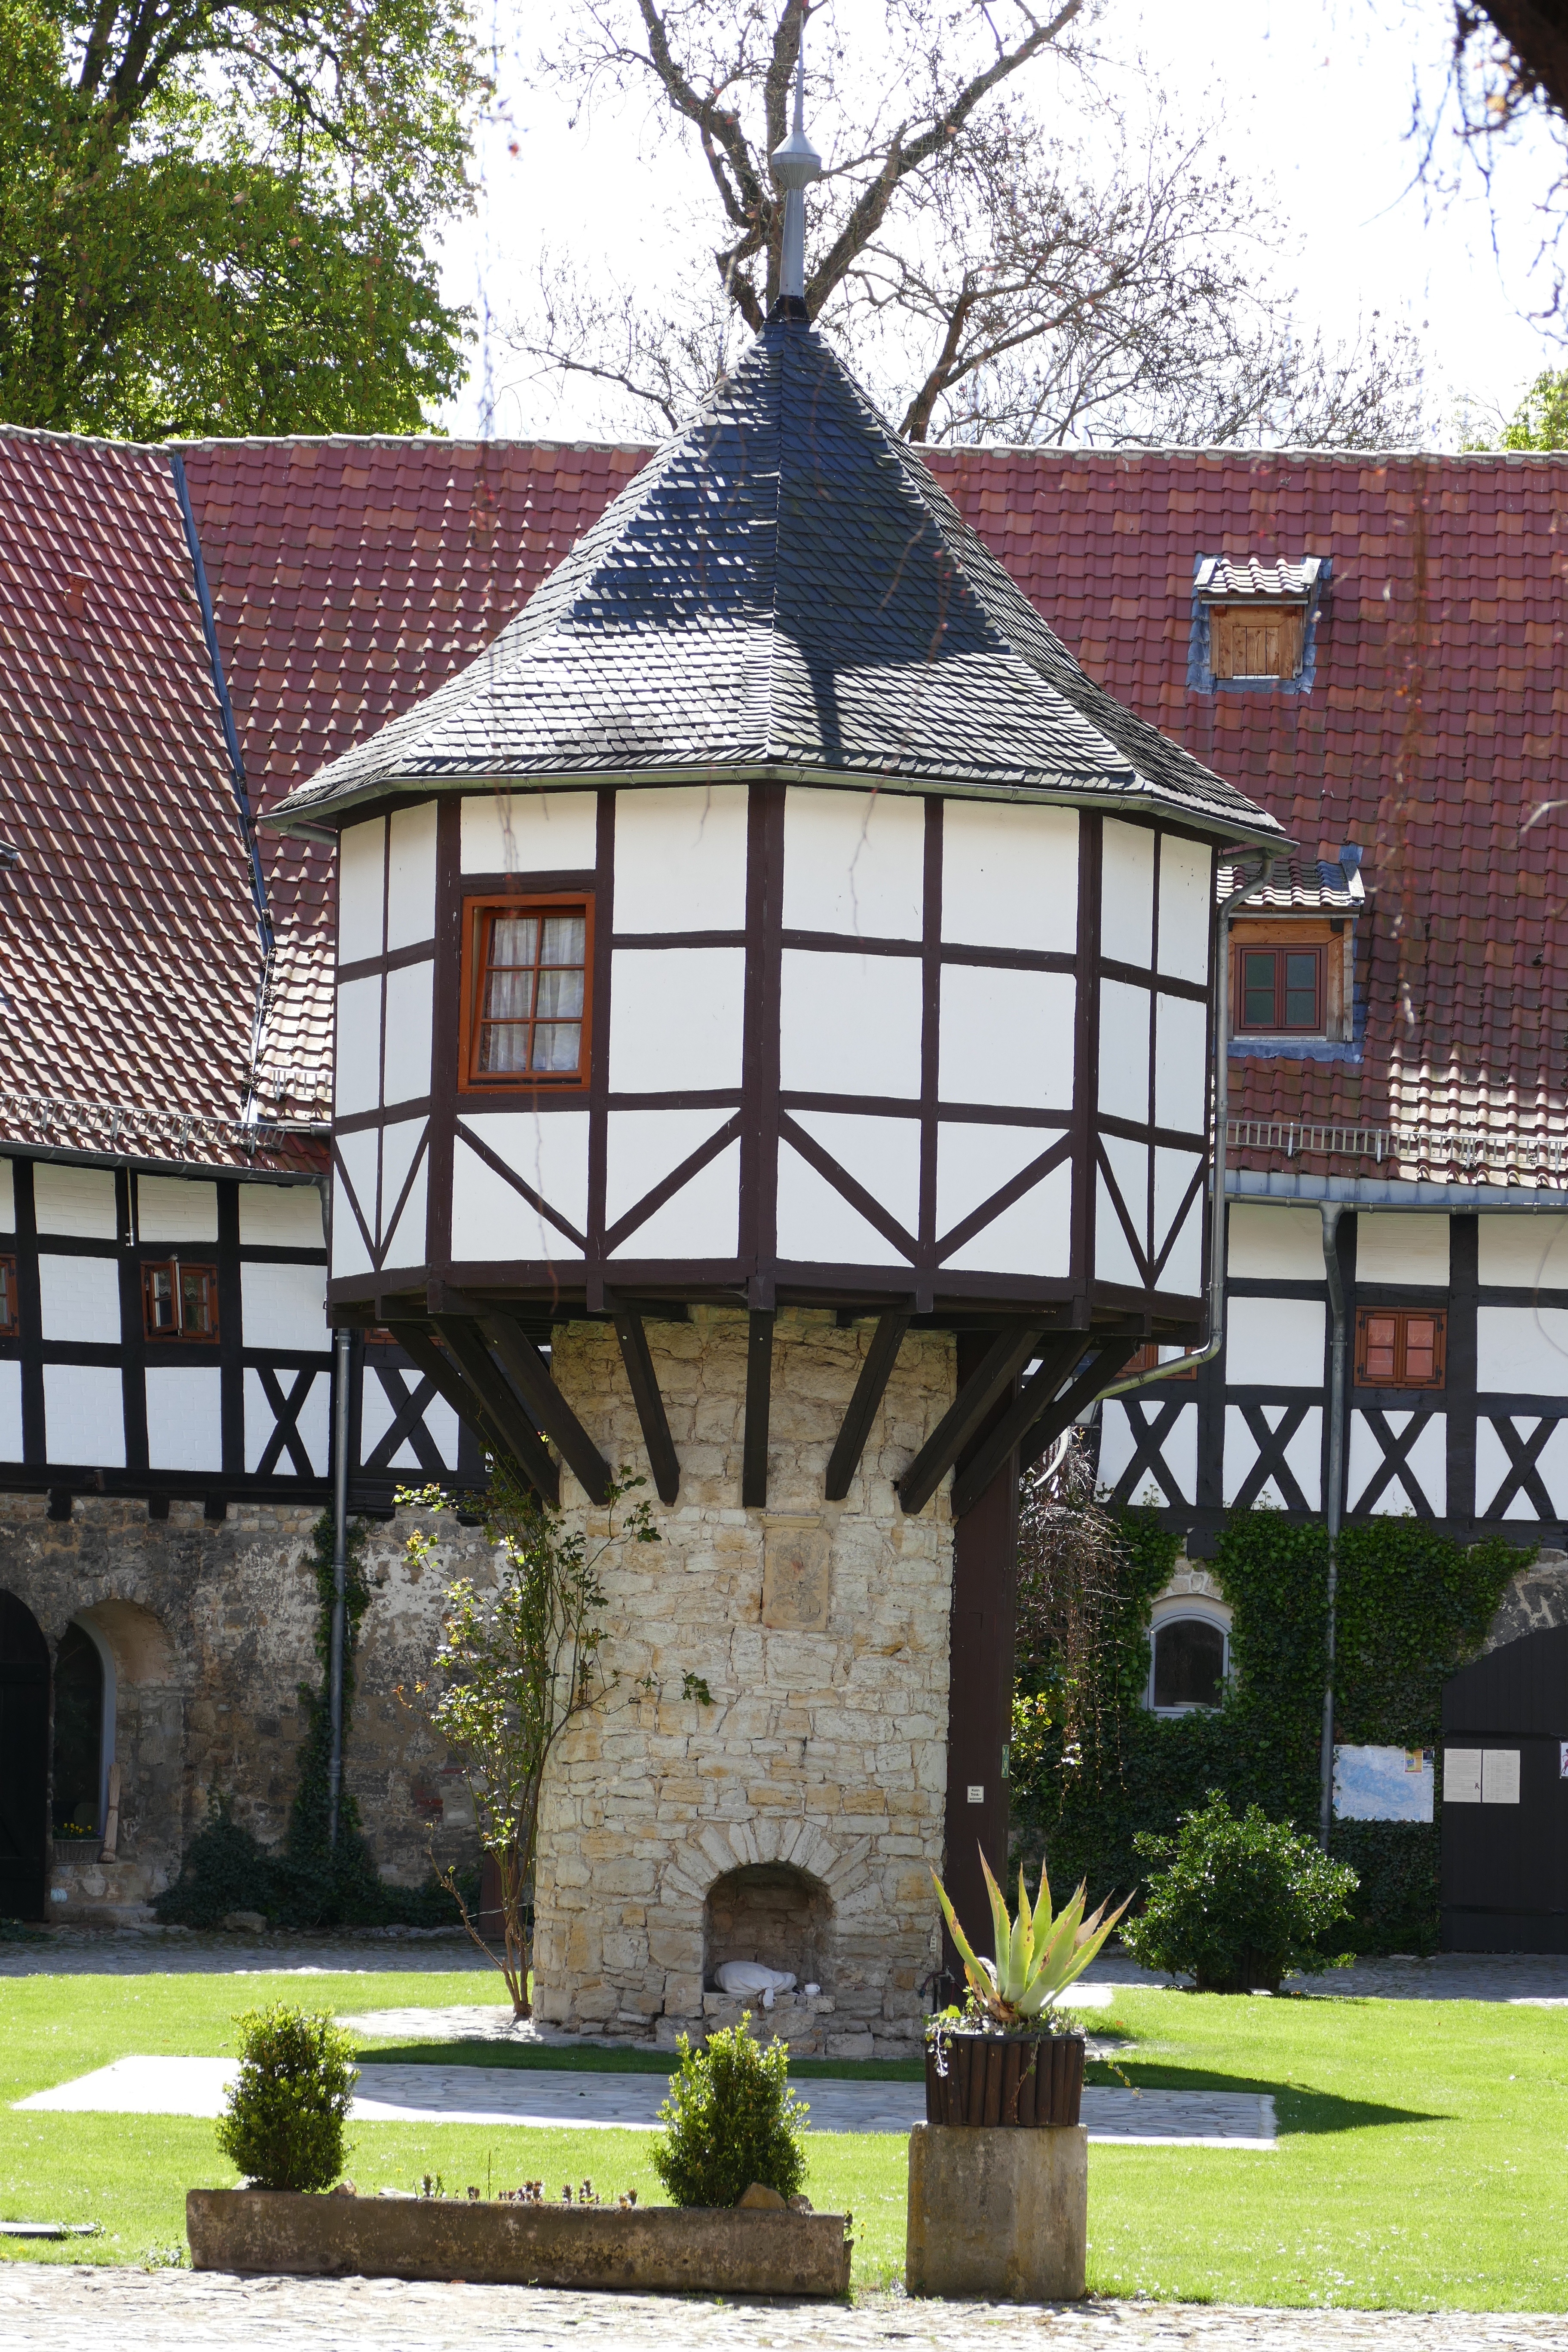
tree, house, building, home, cottage, ancient, facade, chapel, courtyard, beautiful, estate, historically, pigeon tower, wasserschloss westerburg